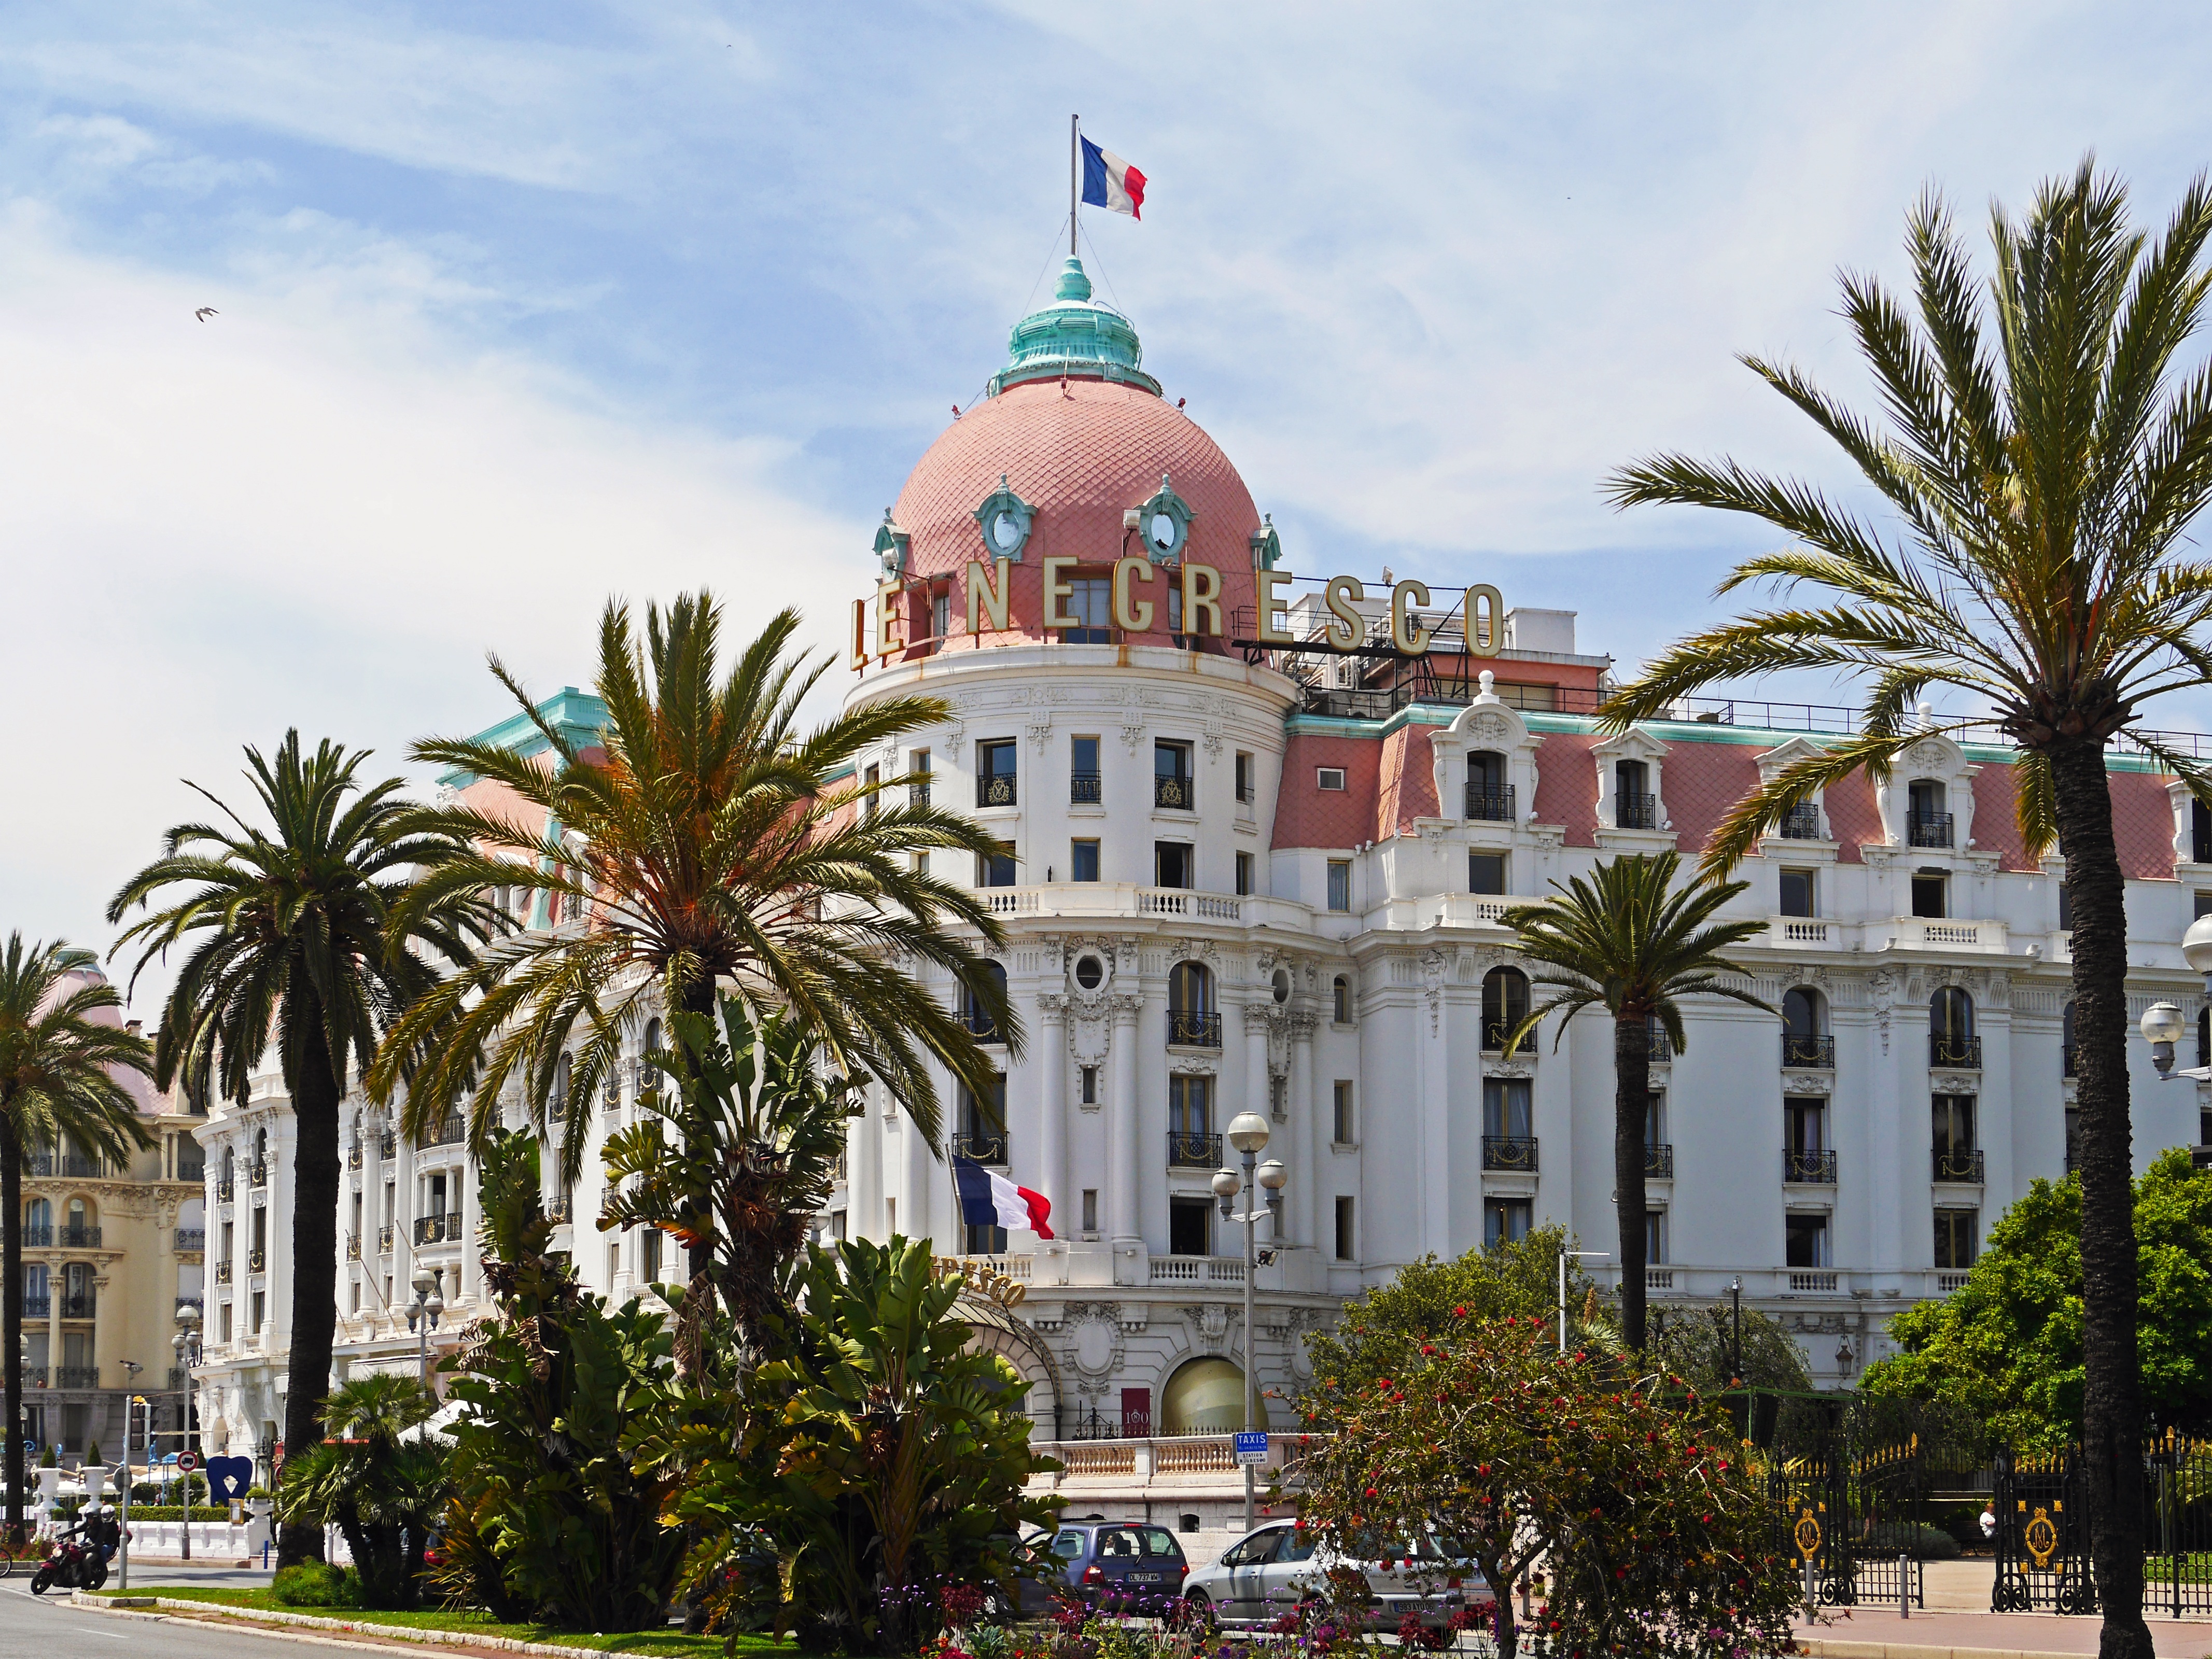
building, downtown, vacation, mediterranean, tower, flag, plaza, landmark, boulevard, place of worship, avenue, hotel, resort, town square, nice, famous, palm trees, vieux, south of france, c te d azur, mediteran, le negresco, hoary